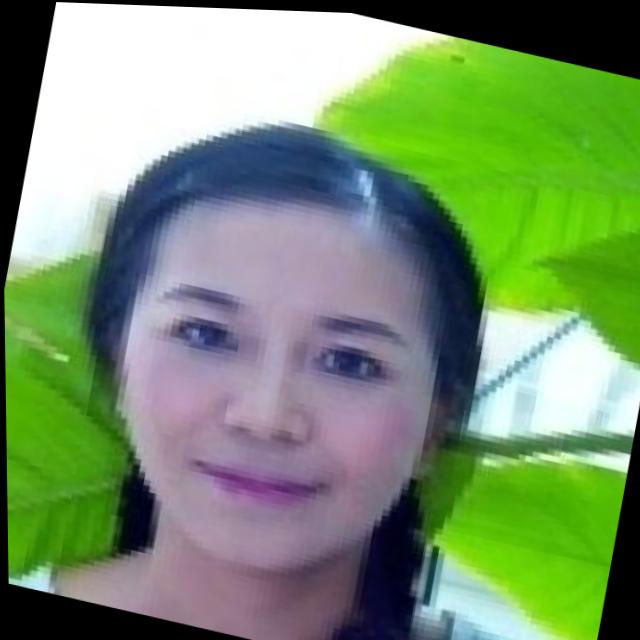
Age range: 21-44